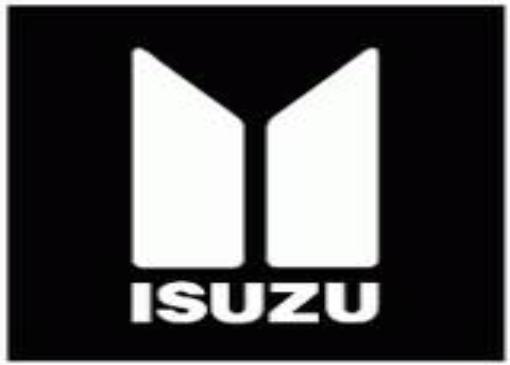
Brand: Isuzu-1
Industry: Transportation